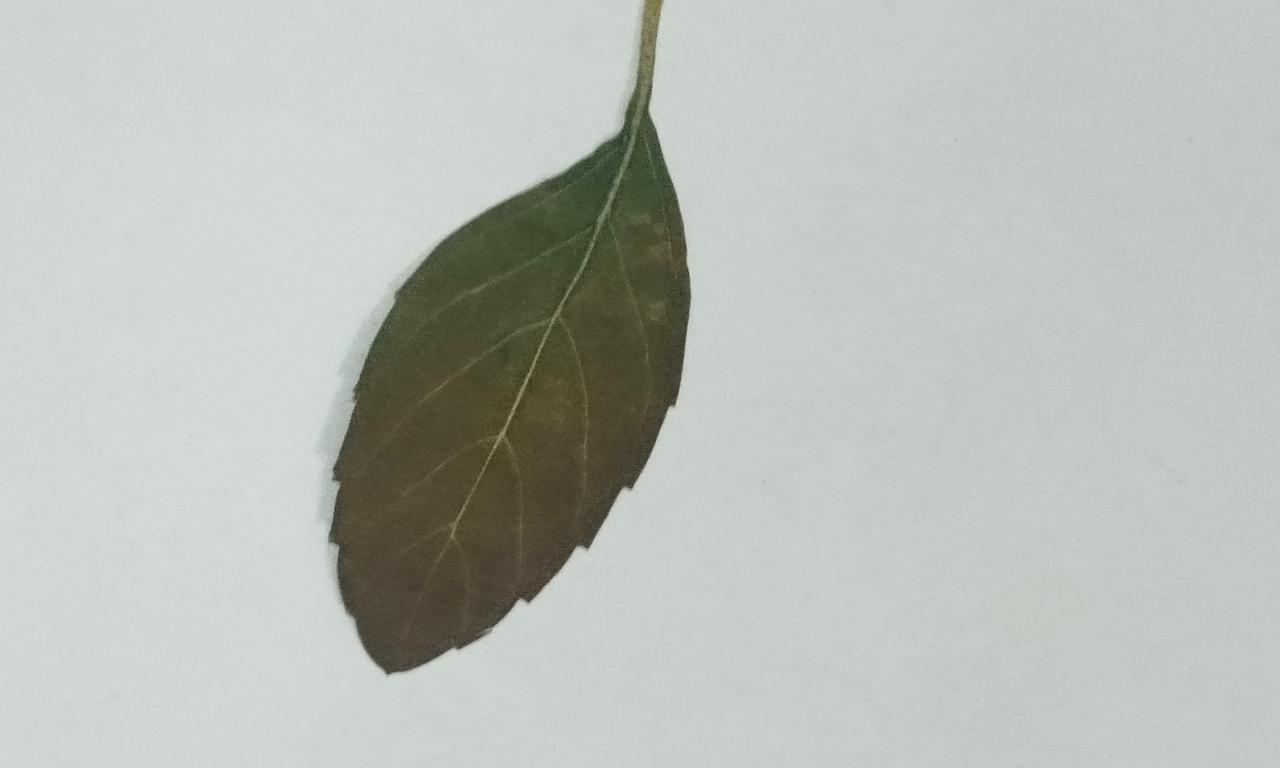
Label: Dried